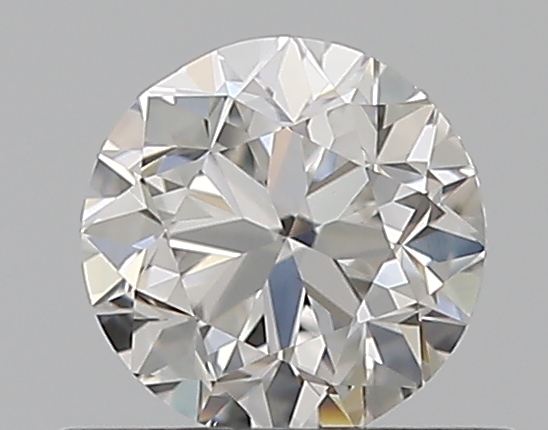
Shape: round
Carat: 0.5
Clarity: VS1
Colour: E
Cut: GD
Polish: EX
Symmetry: GD
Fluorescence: N
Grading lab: GIA
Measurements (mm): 4.8 x 4.86 x 3.22